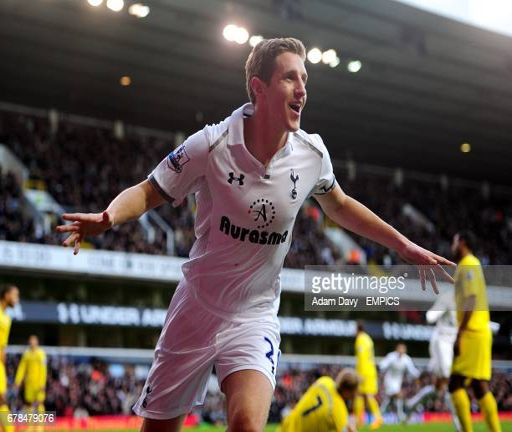
football player celebrates scoring his side 's first goal of the game